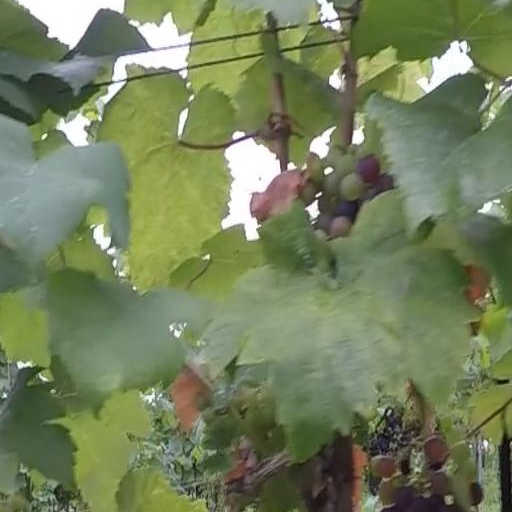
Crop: grape